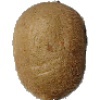
Label: kiwi